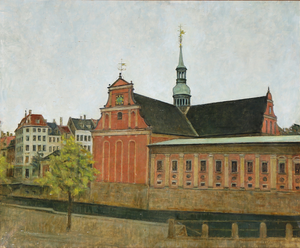
Svend Hammershøi
Svend Hammershøi, Parti fra Holmens Kirke i København
Svend Hammershøi var en dansk maler og keramiker. Hans tavse og tyste stil minder på mange måder om den 9 år ældre verdensberømte bror Vilhelm Hammershøis, men hvor storerebroren især er kendt for sine interiører, interesserede Svend Hammershøi sig især for historiske bygninger og store, ofte nøgne, træer